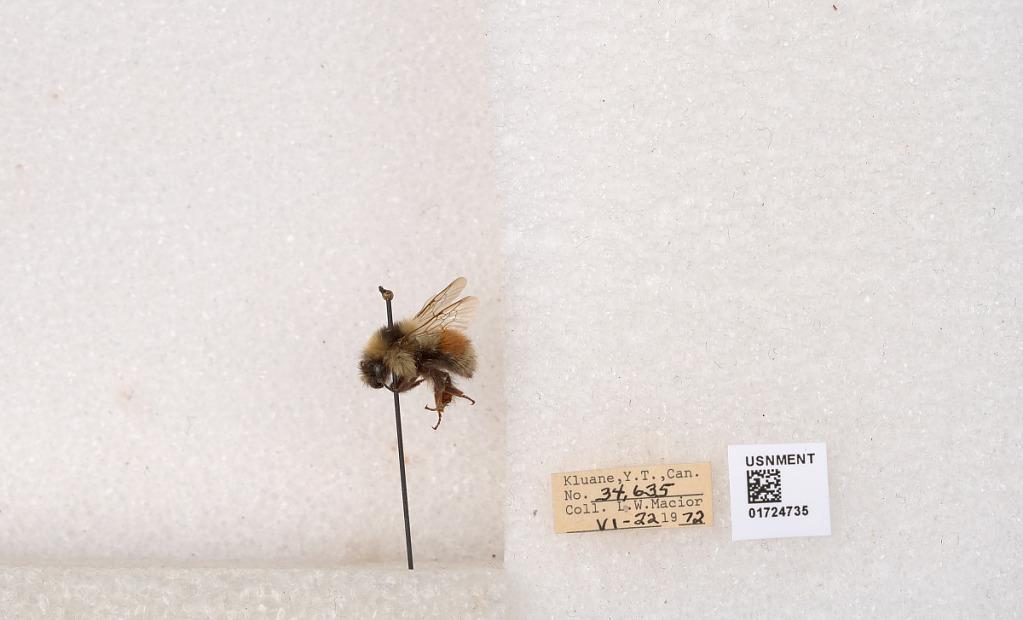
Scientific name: Bombus (Pyrobombus) sylvicola Kirby
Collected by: L. Macior
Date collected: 1972-6-22
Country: Canada
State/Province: Yukon Territory
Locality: Kluane National Park and Reserve
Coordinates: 60.7493, -139.504